Jesse Carrasquedo Jr.

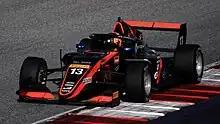
Carrasquedo at the Red Bull Ring round of the 2023 Formula Regional European Championship

After testing Formula 4 machinery for MOL Racing at Circuito de Navarra at the end of 2020, Carrasquedo made his european single-seater debut in the F4 Danish Championship for FSP Racing. Making his debut at the second round of the season at Padborg Park, Carrasquedo scored his maiden series win on debut, following Juju Noda's disqualification from race one. In the remaining two races of the round, Carrasquedo finished second to William Wulf in race two, before winning race three to cap off the weekend. Carrasquedo returned to the series for the fourth round of the season, once again at Padborg Park, but after jumping the start in race three and ignoring the black flag, he was excluded from all three races.